Answer in natural language. How many Paintings are visible in the scene? Choose between the following options: 3, 4, 0, 2 or 2
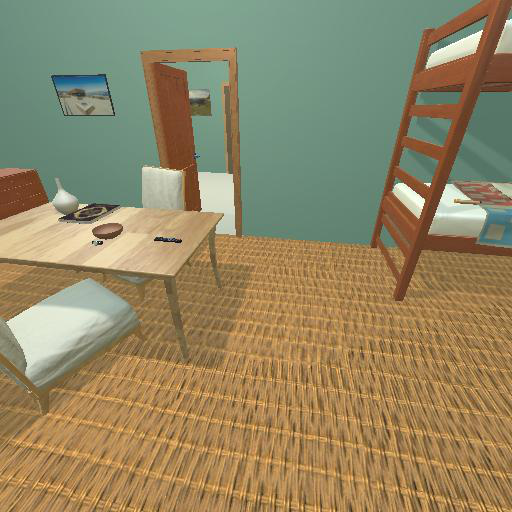
<answer>2</answer>